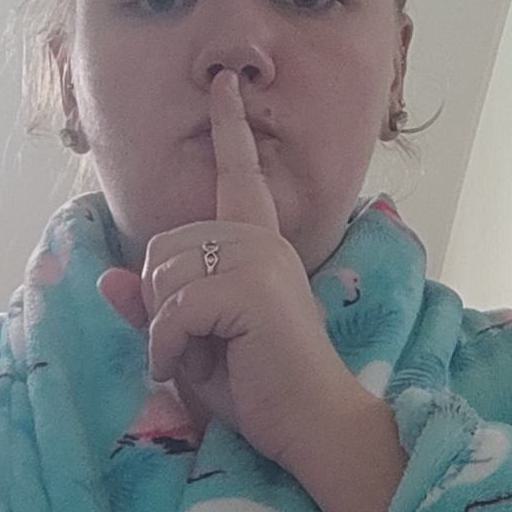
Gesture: mute